4-8-2

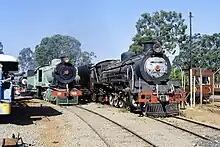
Rhodesia Railways 19th Class, at right

A lighter version of the South African Class 4A 4-8-2 was built for the Rhodesia Railways (RR) by North British Locomotive Company (NBL) in 1921. It was designated the RR 10th Class and was used on the long section south of Bulawayo in Southern Rhodesia (now Zimbabwe) through Bechuanaland Protectorate (now Botswana) to Mafeking in the Cape Province. Like the South African Class 4A, the RR 10th Class had a combustion chamber, the only RR locomotive class with this feature.